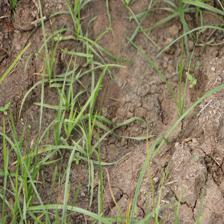
Label: Grass